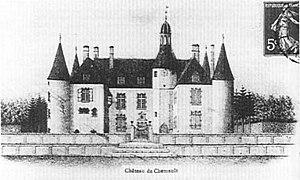
château de Chemault
Chemault est une commune française associée située dans le département du Loiret et la région Centre-Val de Loire.
Julie Louise Bibault de Misery, dite madame de Misery, née le 6 octobre 1732 à Paris et morte le 19 juin 1804 à Biaches, a été première femme de chambre de la reine de 1765 à 1788. Elle a donc servi Marie Leczinska et Marie-Antoinette.